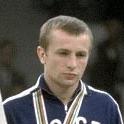
Age: 22